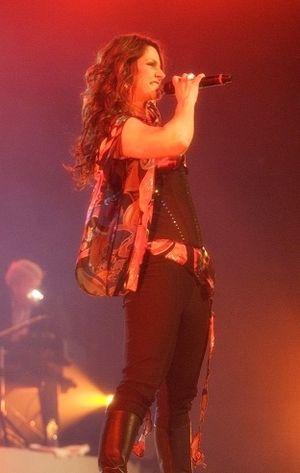
Jenny Cecilia Petrén, née Berggren le 19 mai 1972 à Göteborg, connue sur scène sous les noms de Jenny Berggren et Jenny from Ace of Base, est une chanteuse suédoise, ancienne membre du groupe suédois Ace of Base. Elle dispose d'une gamme vocale d'un mezzo-soprano dramatique. En 2010, elle fait paraître son premier album solo My Story.